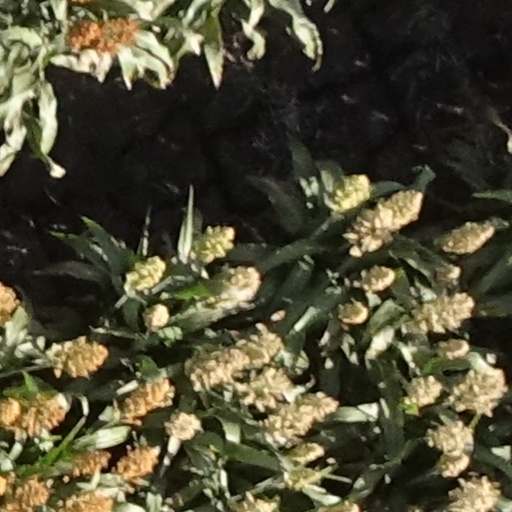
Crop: sorghum